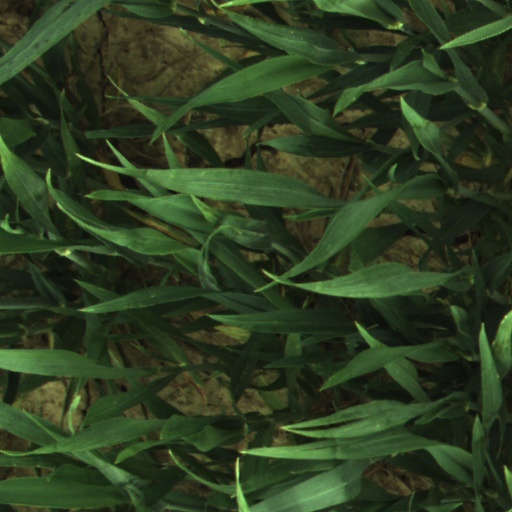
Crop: wheat